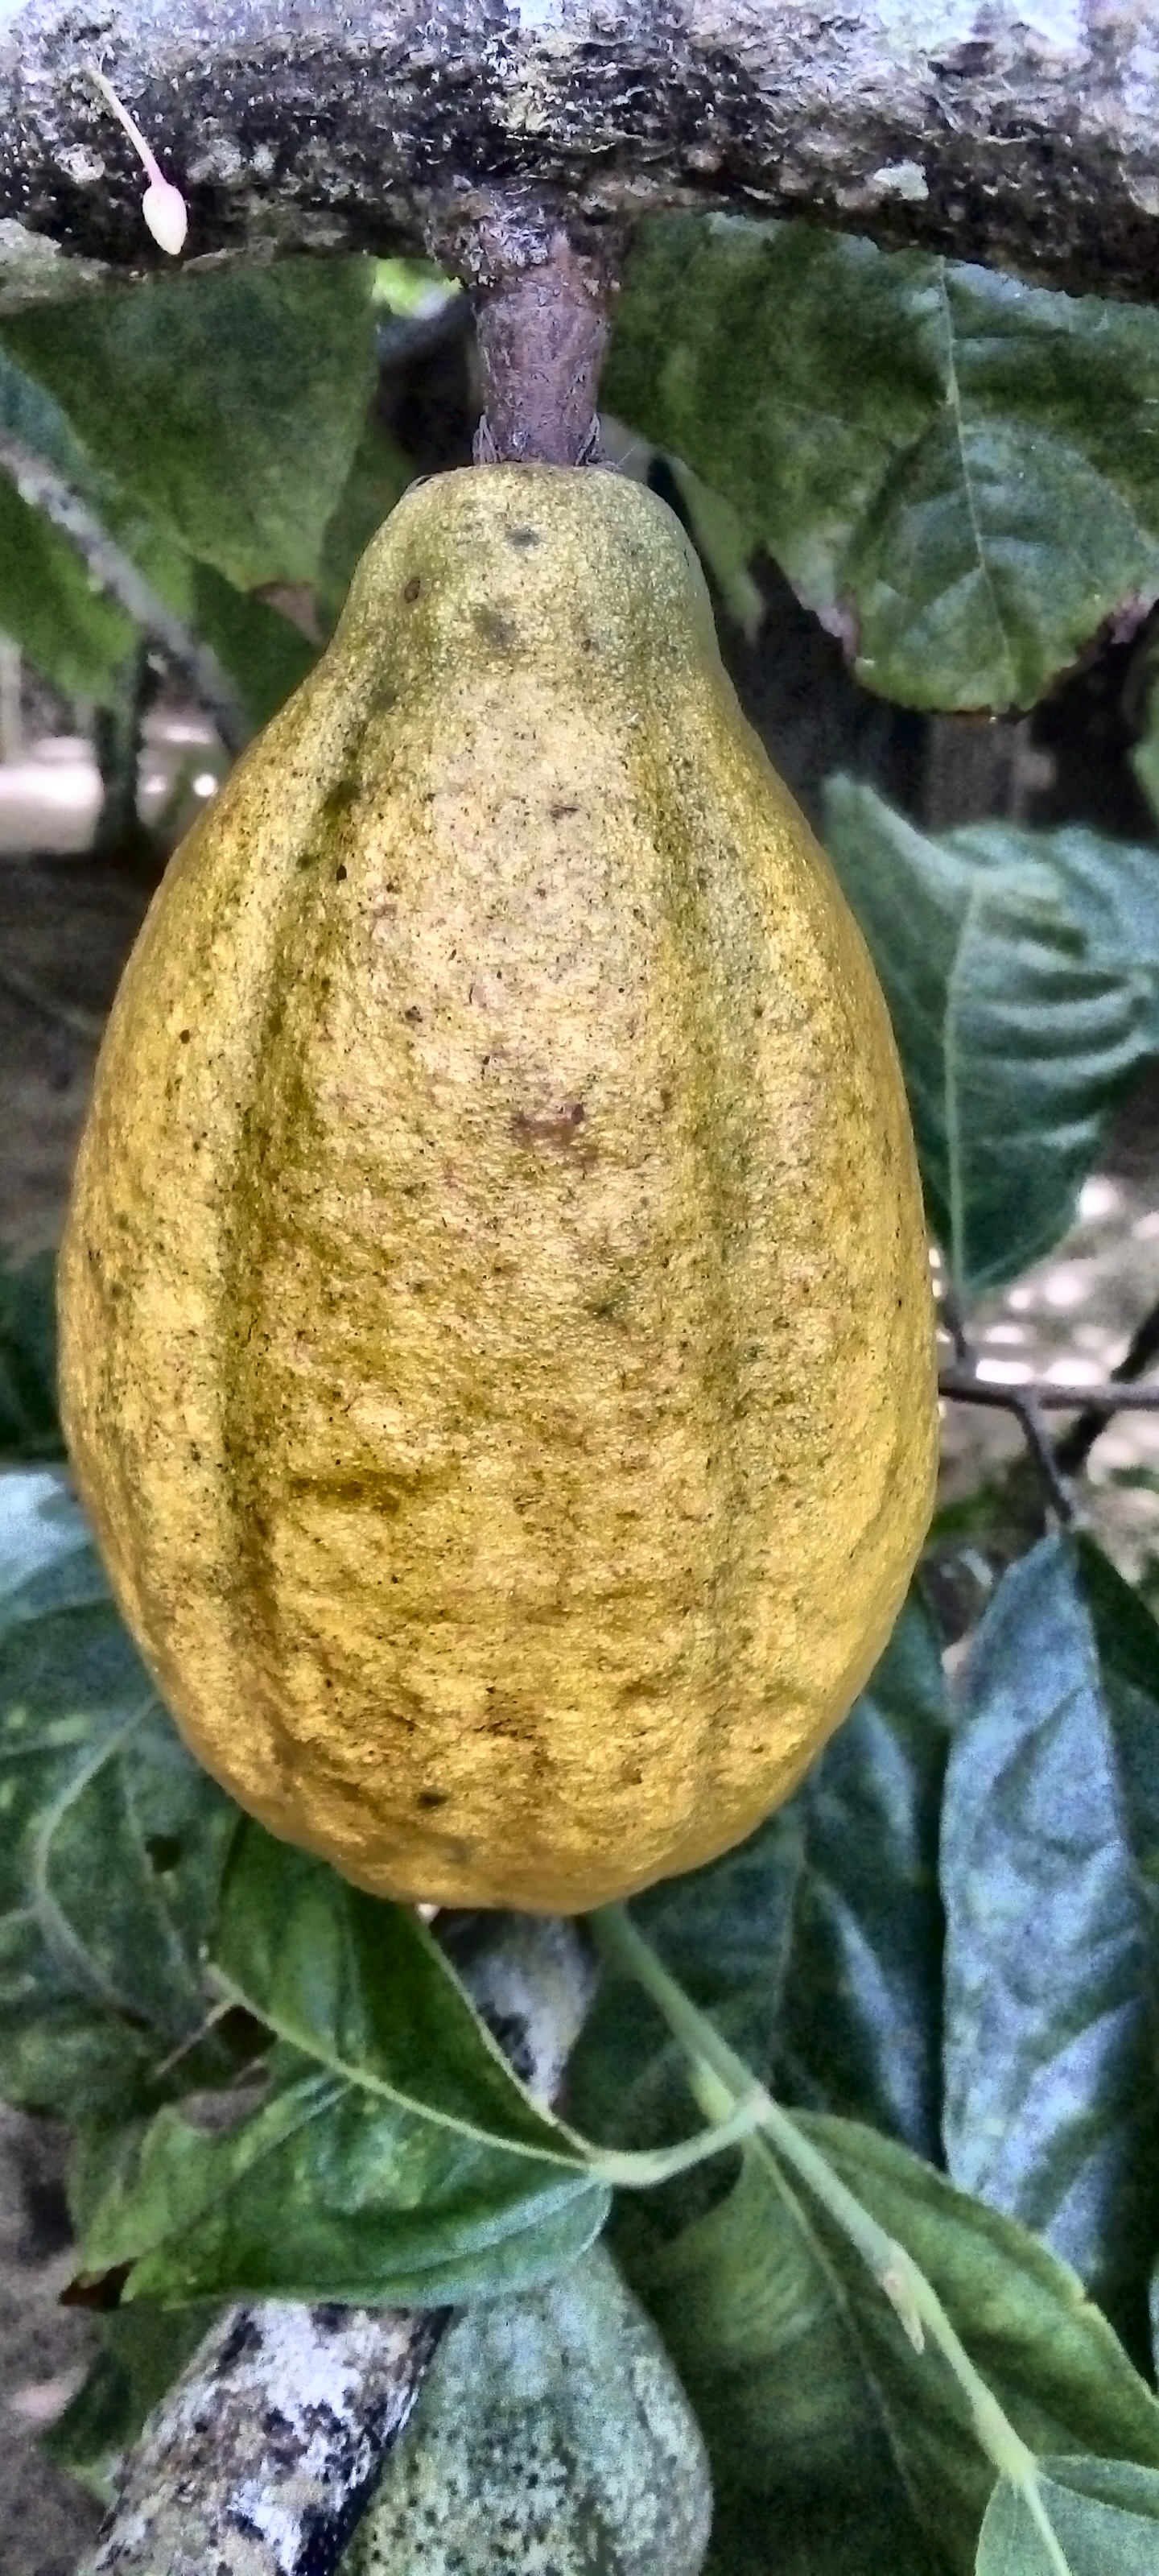
Maturity: mature
Variety: Amelonado